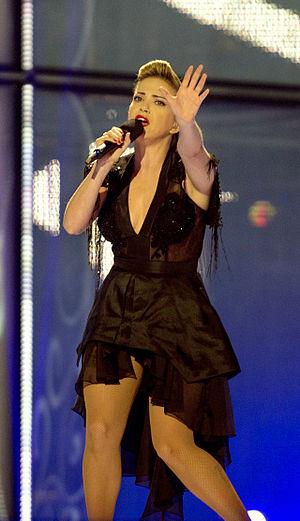
Israël participe au Concours Eurovision de la chanson, depuis sa dix-huitième édition, en 1973, et l’a remporté à quatre reprises : en 1978, 1979, 1998 et 2018.